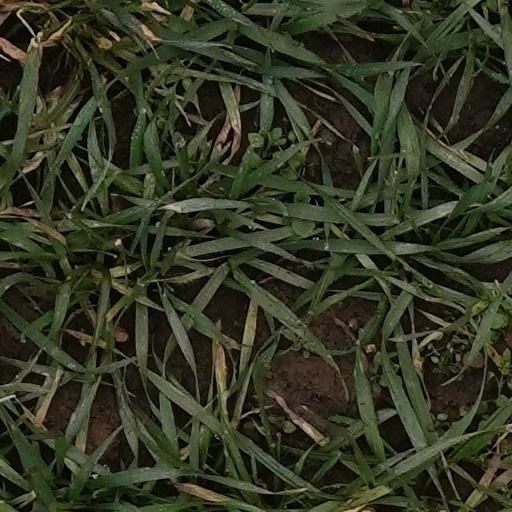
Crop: wheat